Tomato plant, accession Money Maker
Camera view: tilt-top (135 deg); turntable rotation: 90 degrees
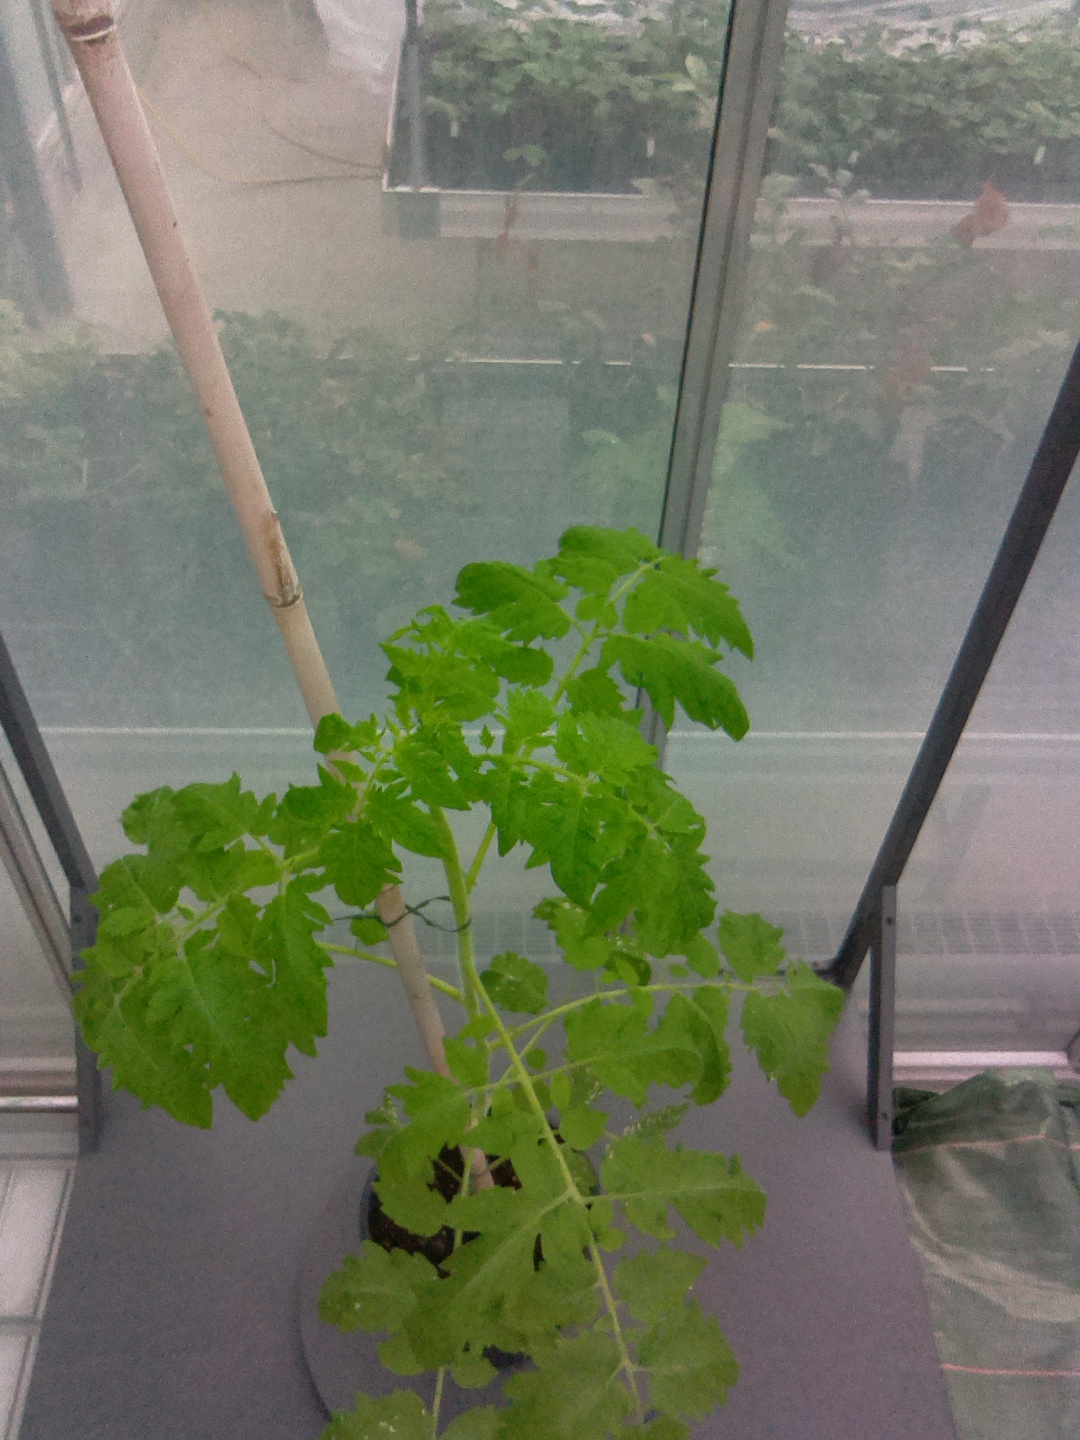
BBCH growth stage 20: First Side shoot start formed